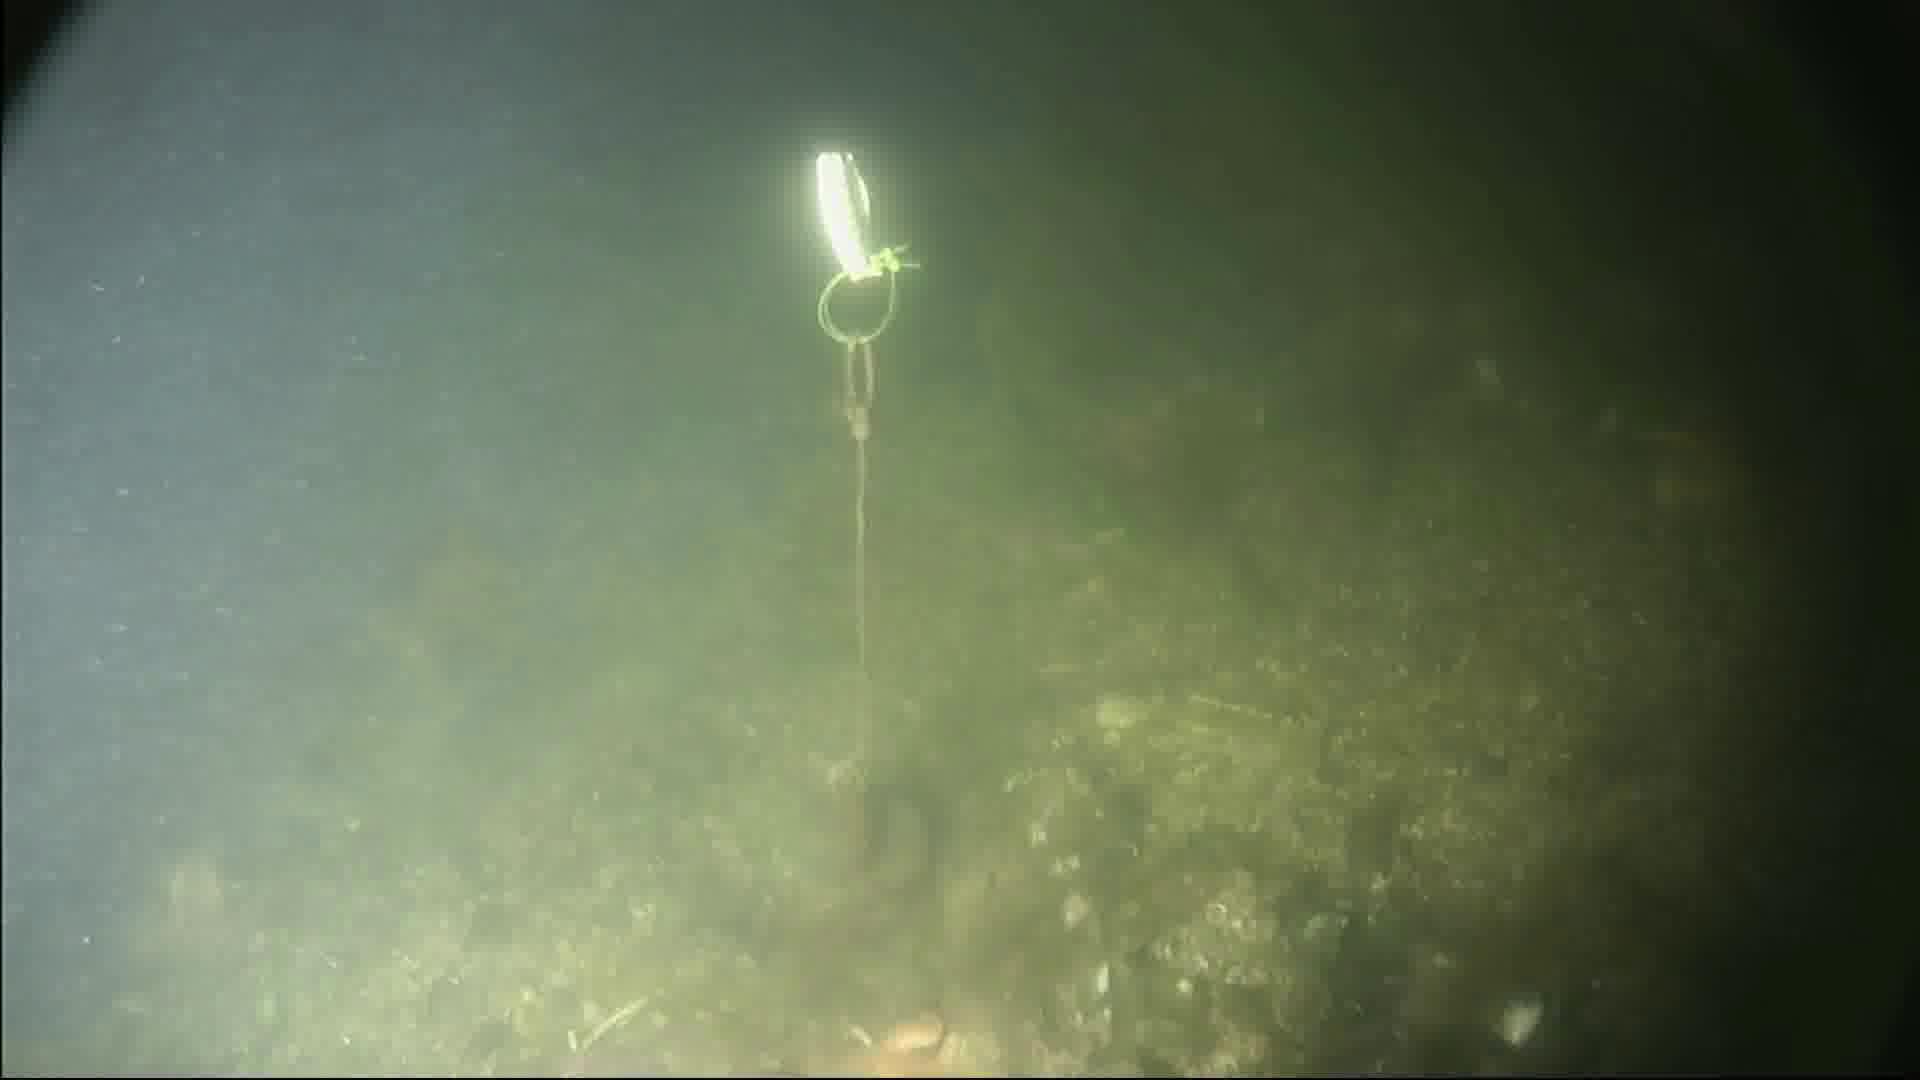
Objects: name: crab
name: starfish